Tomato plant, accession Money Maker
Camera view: vertical (180 deg); turntable rotation: 330 degrees
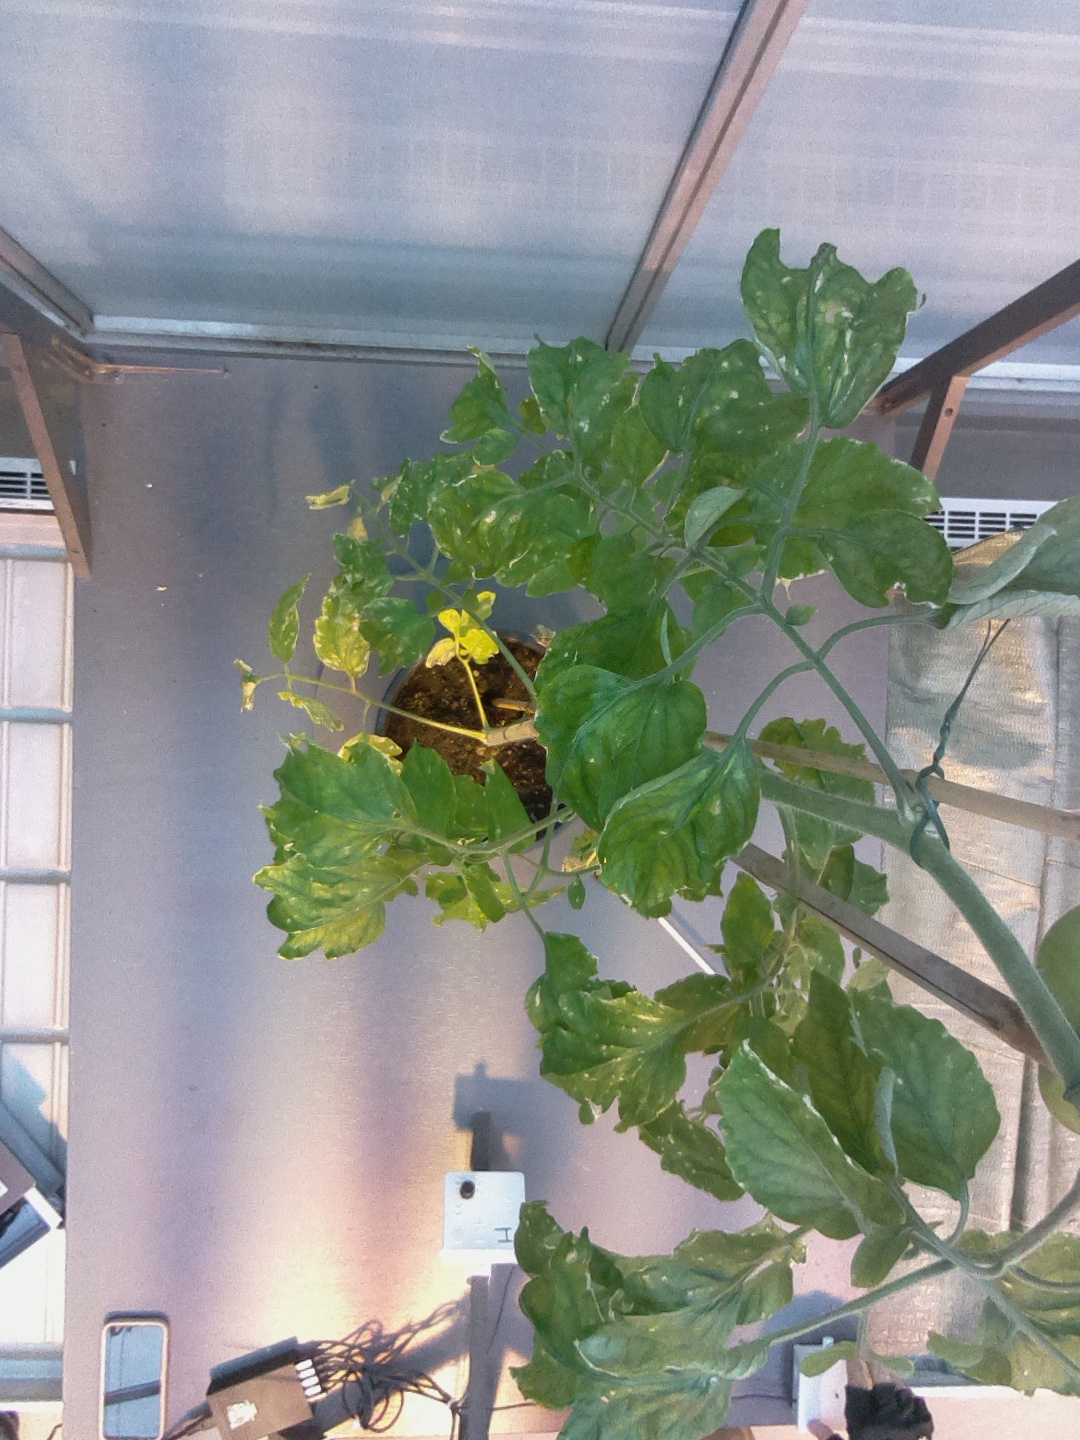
BBCH growth stage 77: 70%-80% of final fruit size